2012 Singapore Grand Prix

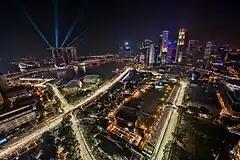
Day 2

Hamilton led lap 1 with Maldonado falling to 4th with Vettel and Button overtaking into P2 and P3 respectively.